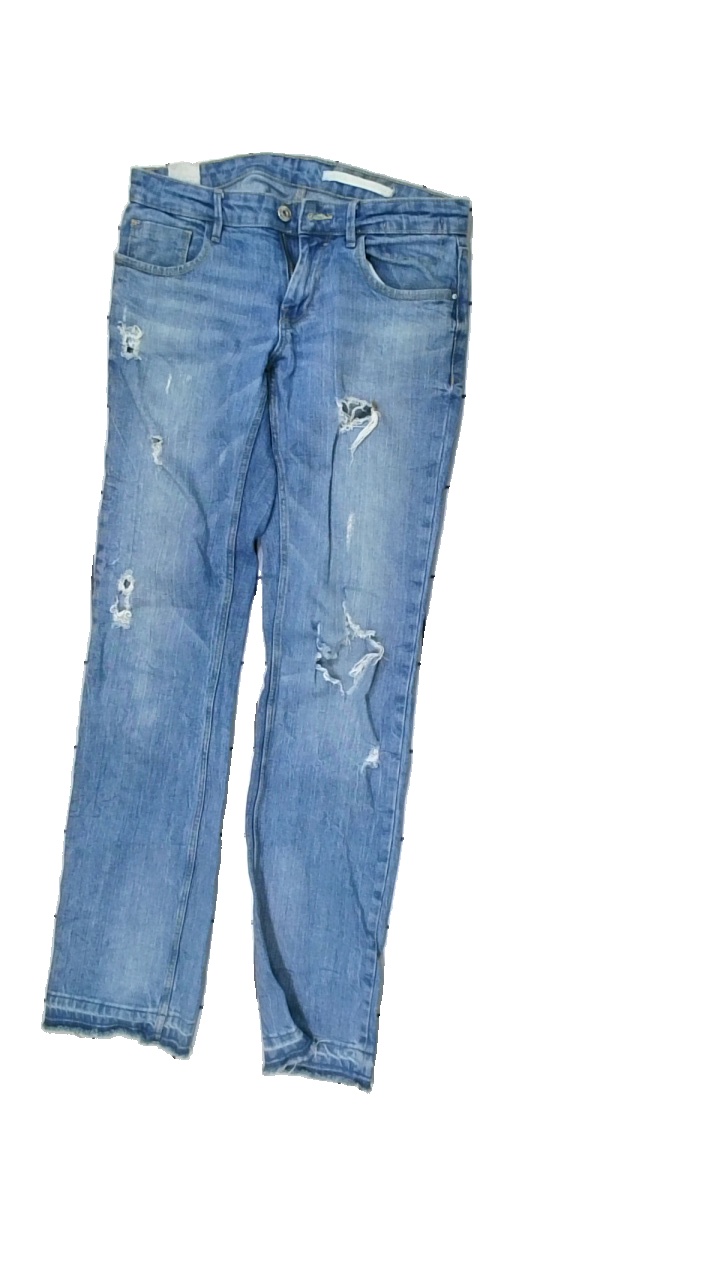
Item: Jeans (Ladies)
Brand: Zara
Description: Blue jeans with holes
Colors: Blue
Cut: Regular
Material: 100% Cotton
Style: Denim
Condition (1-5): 3
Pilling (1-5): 5
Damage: stain
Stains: Minor
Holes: Major
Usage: Recycle
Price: <50